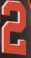
Number: 2